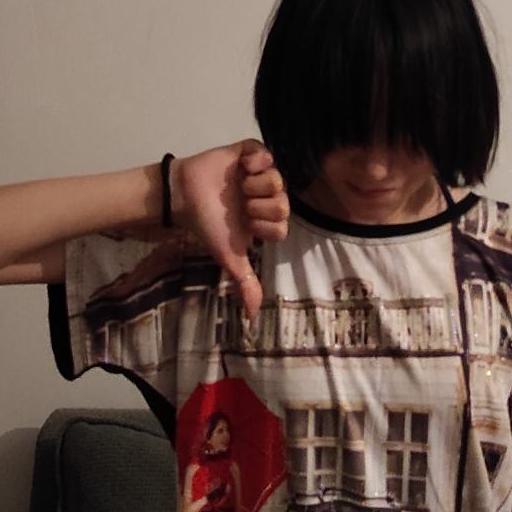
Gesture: dislike